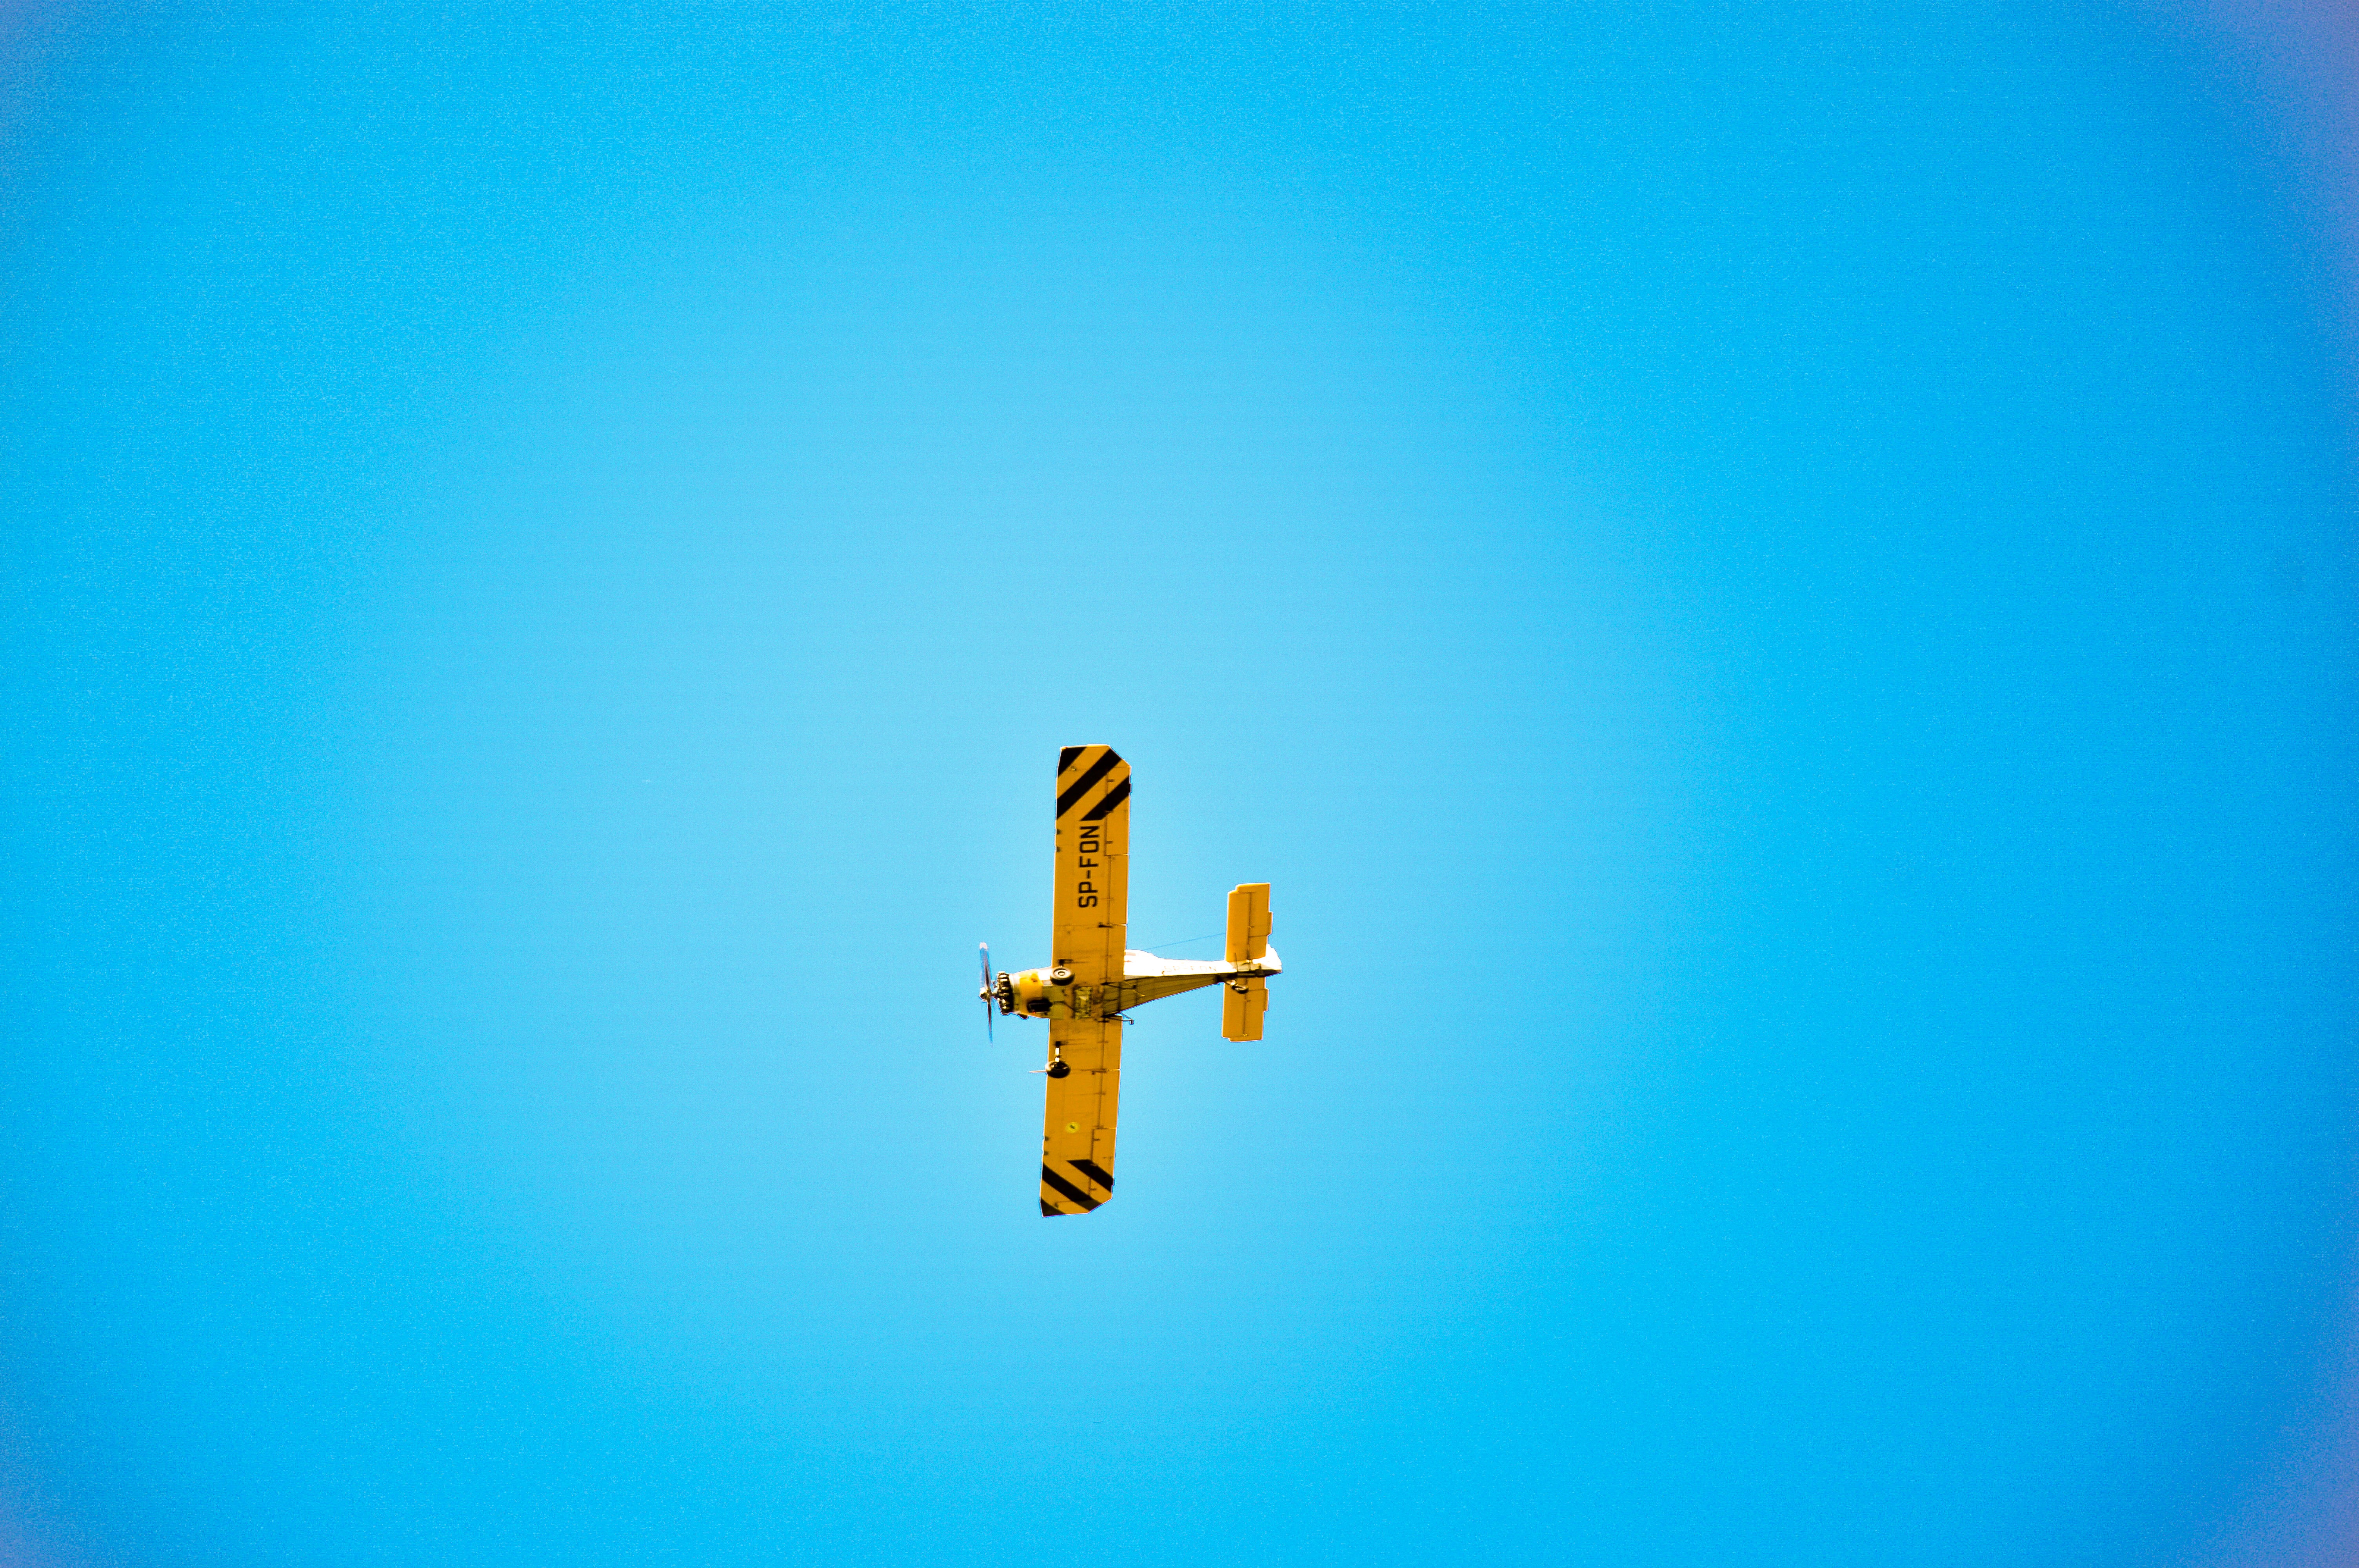
hand, wing, sky, number, travel, airplane, transportation, symbol, aviation, blue, yellow, circle, shape, atmosphere of earth, computer wallpaper